Wristlock

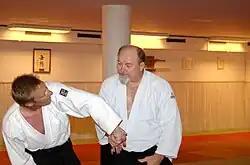
Rotational wristlock by an Aikido instructor

A rotational wristlock (in budo referred to as "kote hineri", and in Aikido referred to as a type of "sankyō", 三教, "third teaching") is a very common type of wristlock, and involves forced supination or pronation of the wrist, and is typically applied by grabbing and twisting the hand. The wrist joint does not allow rotating motion, and the force is transferred to the forearm causing radioulnar rotation, eventually resulting in a joint lock on the radioulnar joint. Once the radius and ulna have been brought to their extreme positions, further twisting motion will put severe torque on the wrist. In martial arts, standing rotational wristlocks are often accompanied by the opponent instinctively throwing him or herself to escape or alleviate the lock.